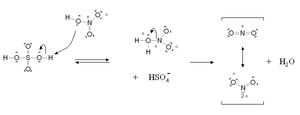
La nitration est une réaction chimique qui permet d'introduire un ou plusieurs groupes nitro NO₂ dans une molécule. C'est une réaction qui fait partie des plus importantes en chimie industrielle avec la chloration et la sulfonation.
L’ion nitronium NO₂⁺ est un oxycation azoté instable dans les conditions normales. Il résulte de l'arrachement d'un électron à une molécule de dioxyde d'azote NO₂ ou de la protonation de l'acide nitrique HNO₃.
La substitution électrophile aromatique est une réaction organique au cours de laquelle un atome, en règle générale d'hydrogène, ou un groupe d'atomes, fixé à un cycle aromatique, est substitué par un groupe électrophile. Cette réaction, la principale dans le groupe des substitutions électrophiles, est très importante en chimie organique, tant dans l'industrie qu'en laboratoire. Elle permet de préparer des composés aromatiques substitués par une grande variété de groupes fonctionnels suivant le bilan :